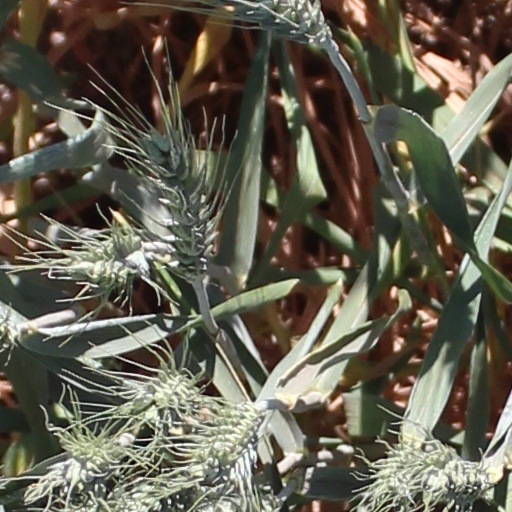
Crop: wheat